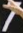
Number: 7